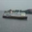
Label: ship